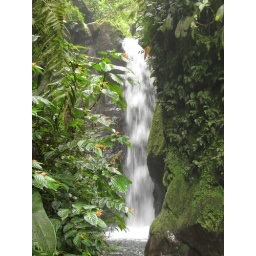
Big fall in the cloud forest